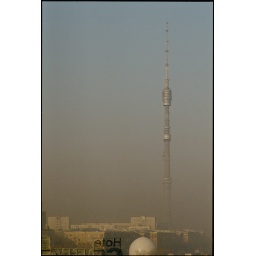
the moscow television tower in the usual summer smog